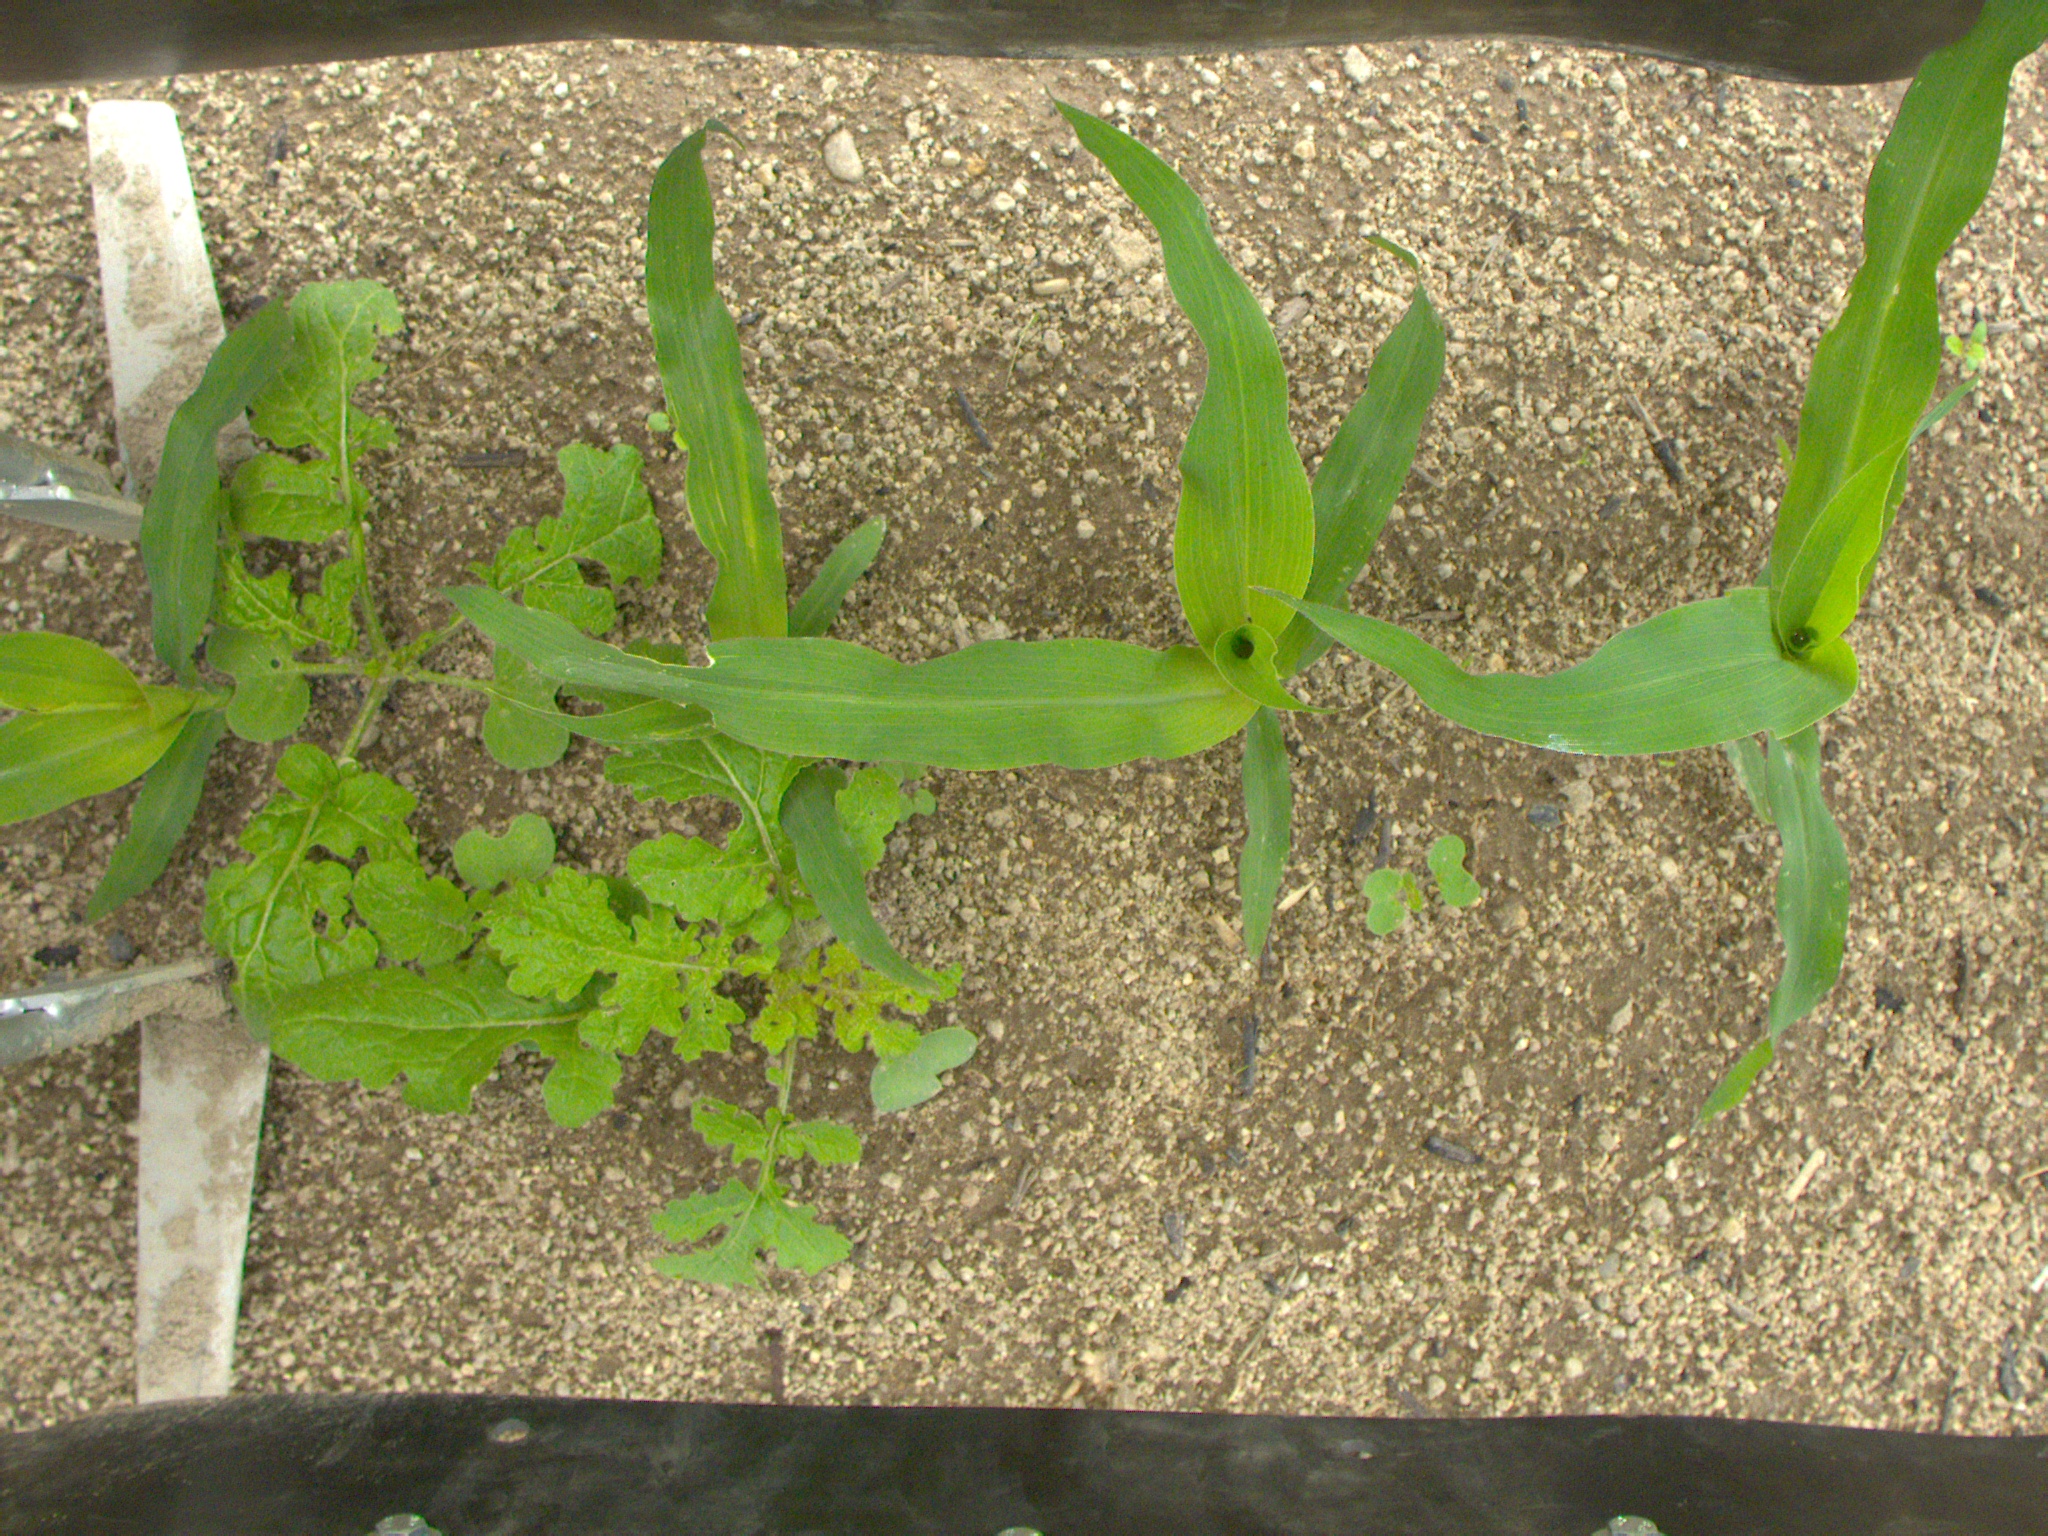
Crop: maize
Objects: maize, maize, maize, maize, stem_maize, stem_maize, stem_maize, stem_maize